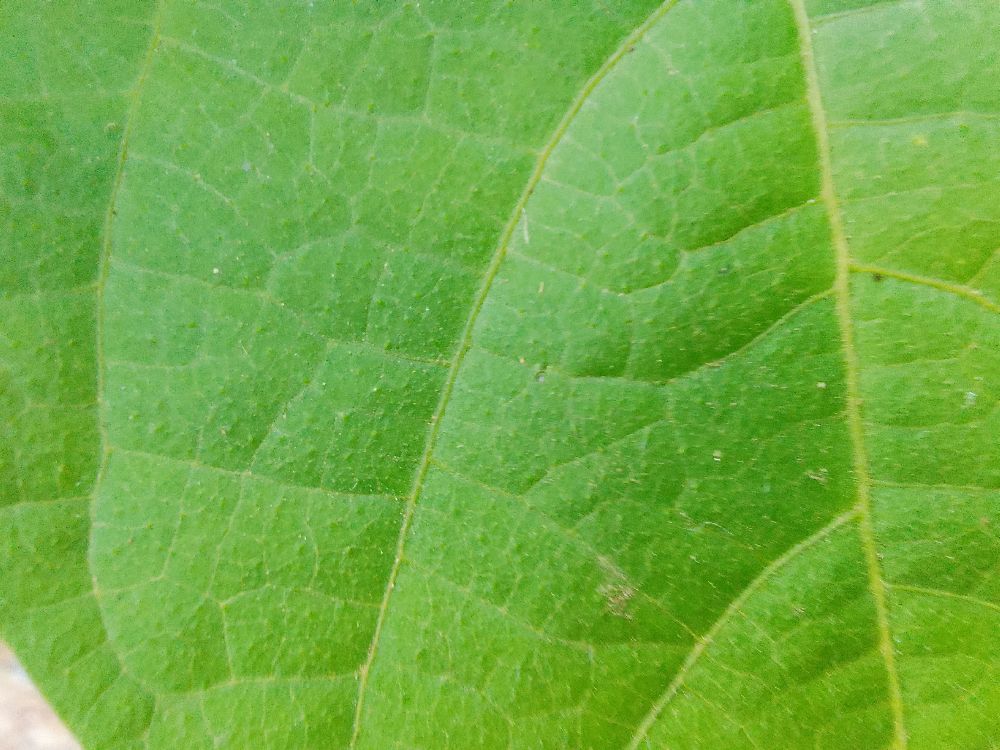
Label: healthy